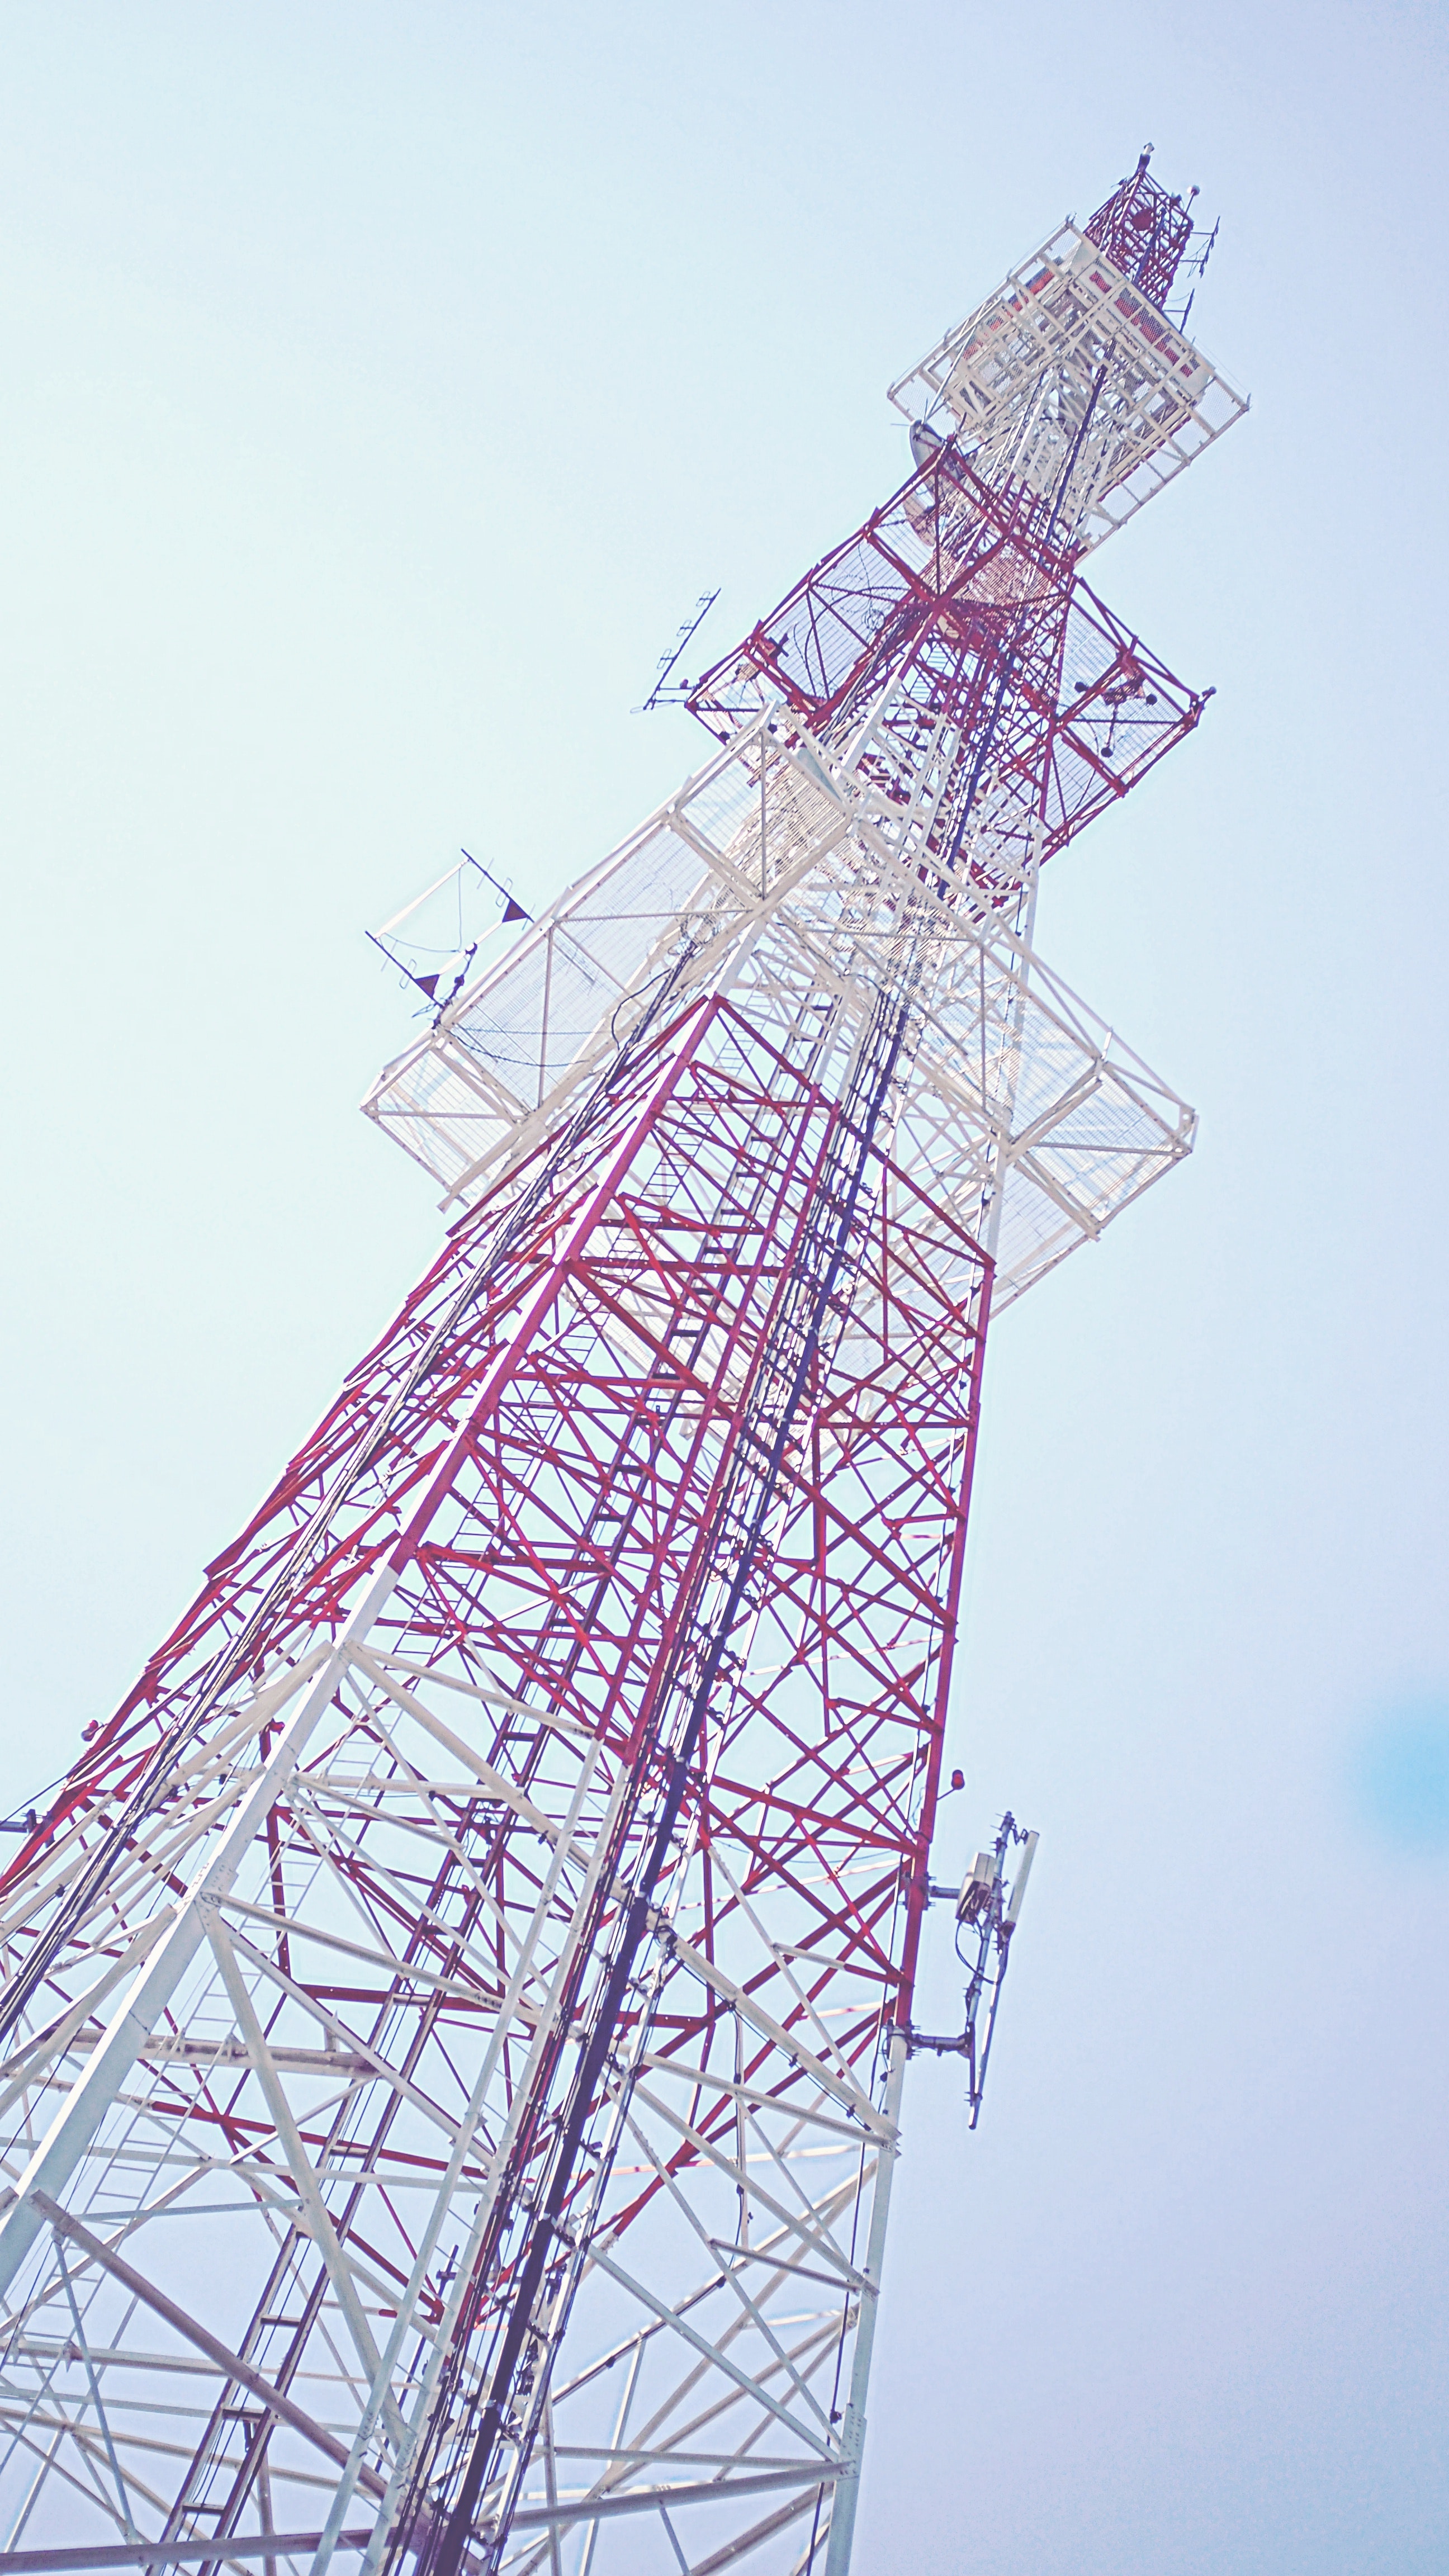
tower, transmission tower, transmitter station, telecommunications engineering, electricity, antenna, cellular network, technology, public utility, electrical supply, line, television transmitter, electronic device, overhead power line